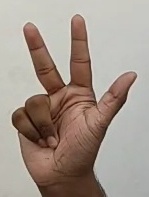
ASL sign: 3